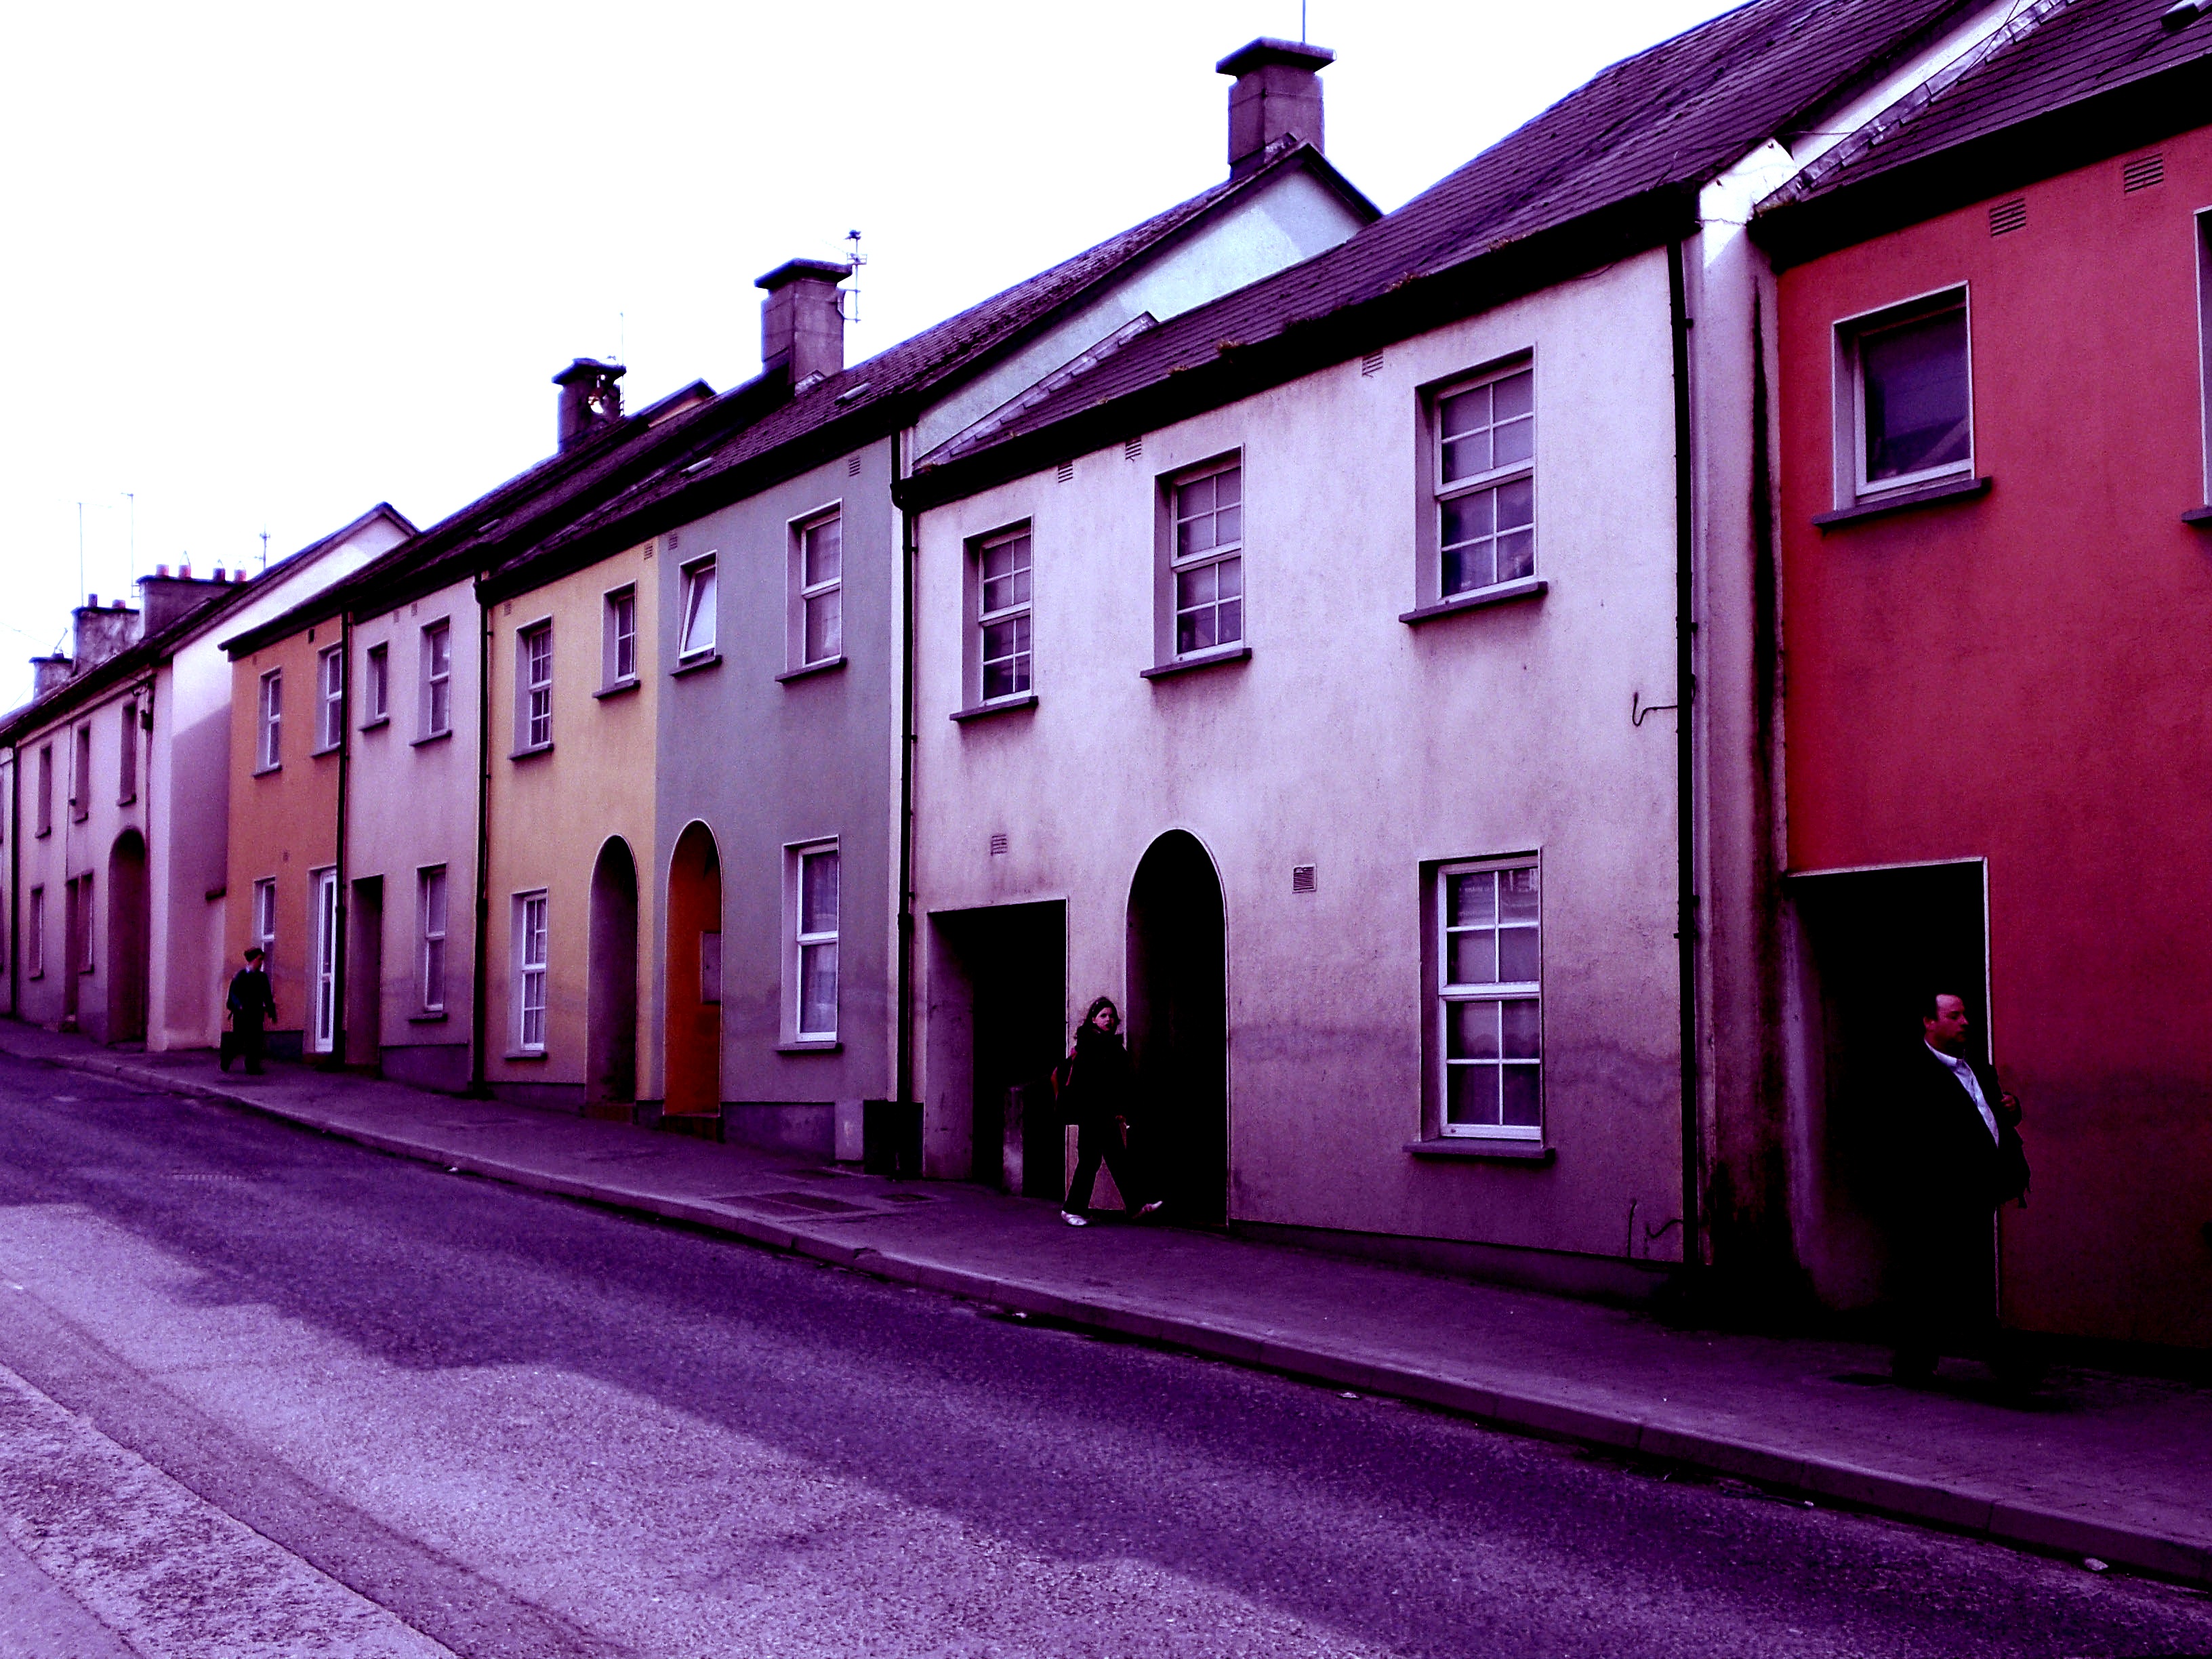
road, street, color, facade, shape, urban area